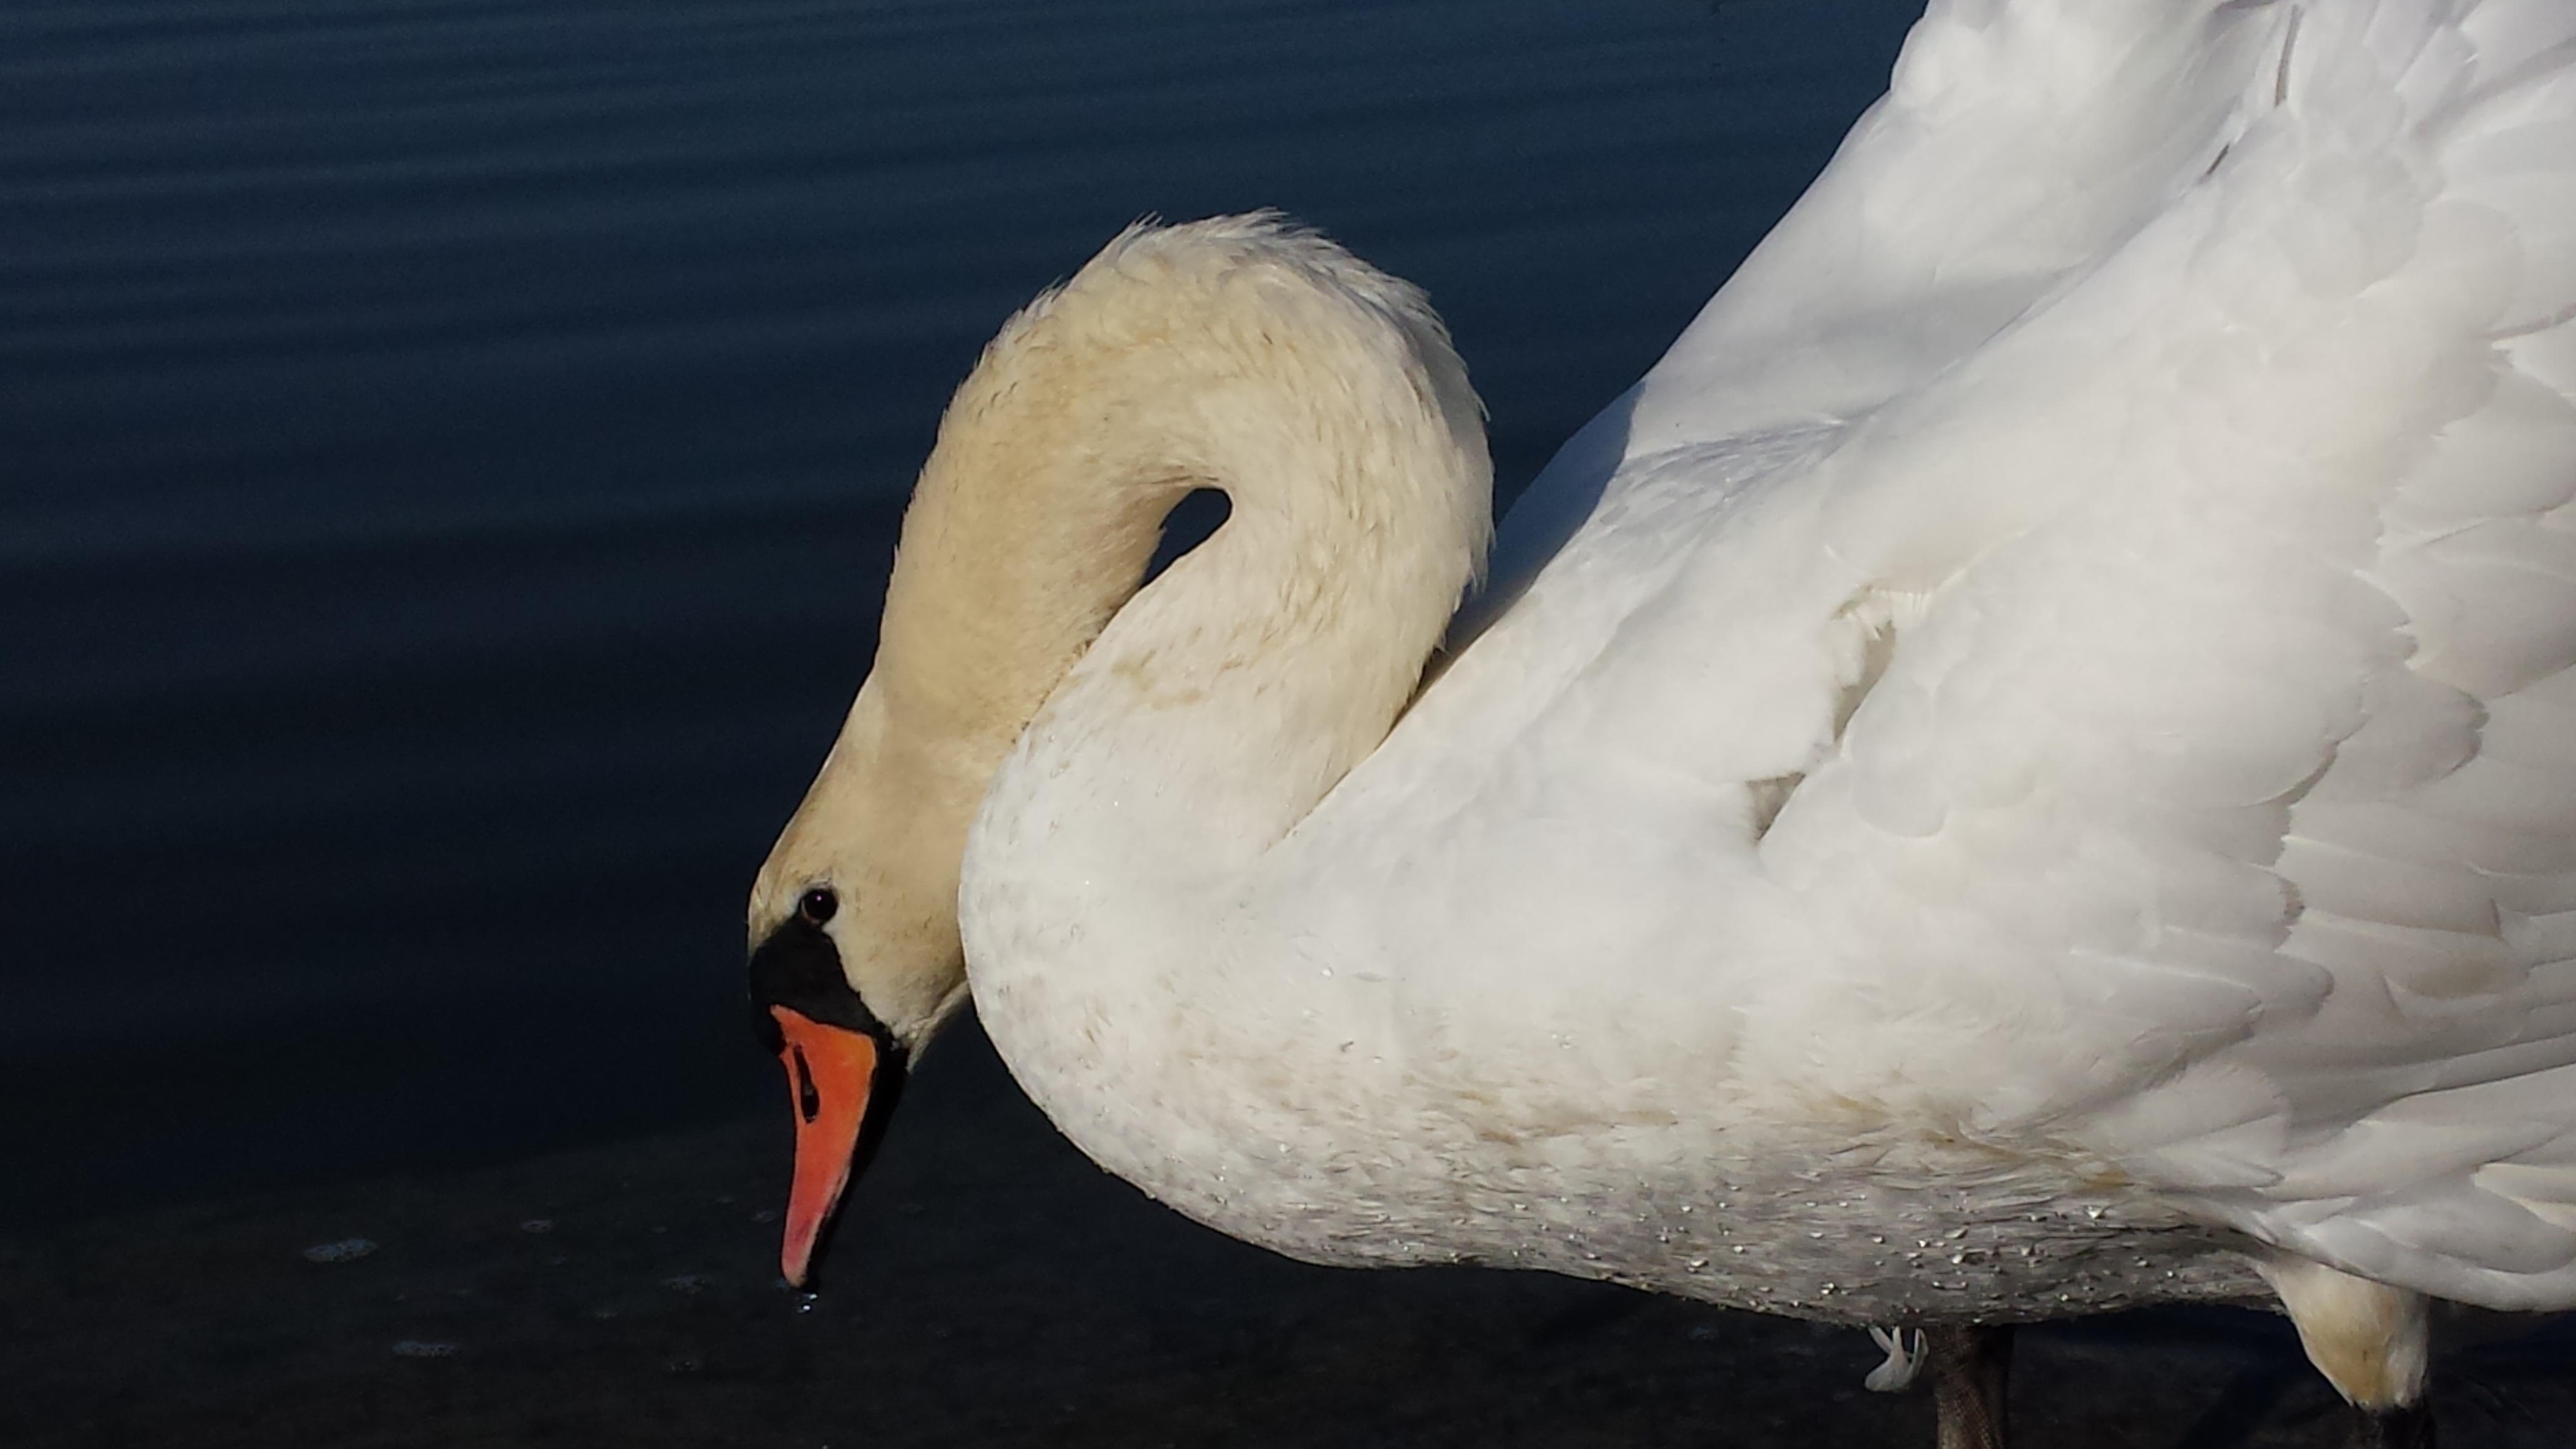
water, bird, wing, white, beak, feather, fauna, poultry, swan, vertebrate, elegant, bill, waterfowl, waters, water bird, wildlife photography, spring dress, pride, gooseneck, ducks geese and swans